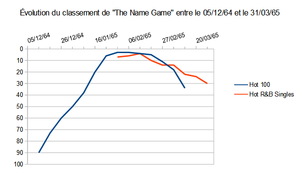
Évolution du classement du single The Name Game de Shirley Ellis entre le 05/12/64 et le 31/03/65.
The Name Game est une chanson de Shirley Ellis composée par Ellis et Lincoln Chase, sortie en 1964. Il s'agit d'un jeu musical fait d'une variation basée sur les prénoms.